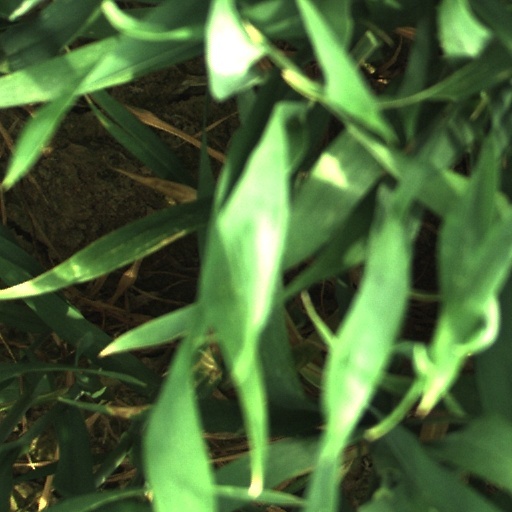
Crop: wheat